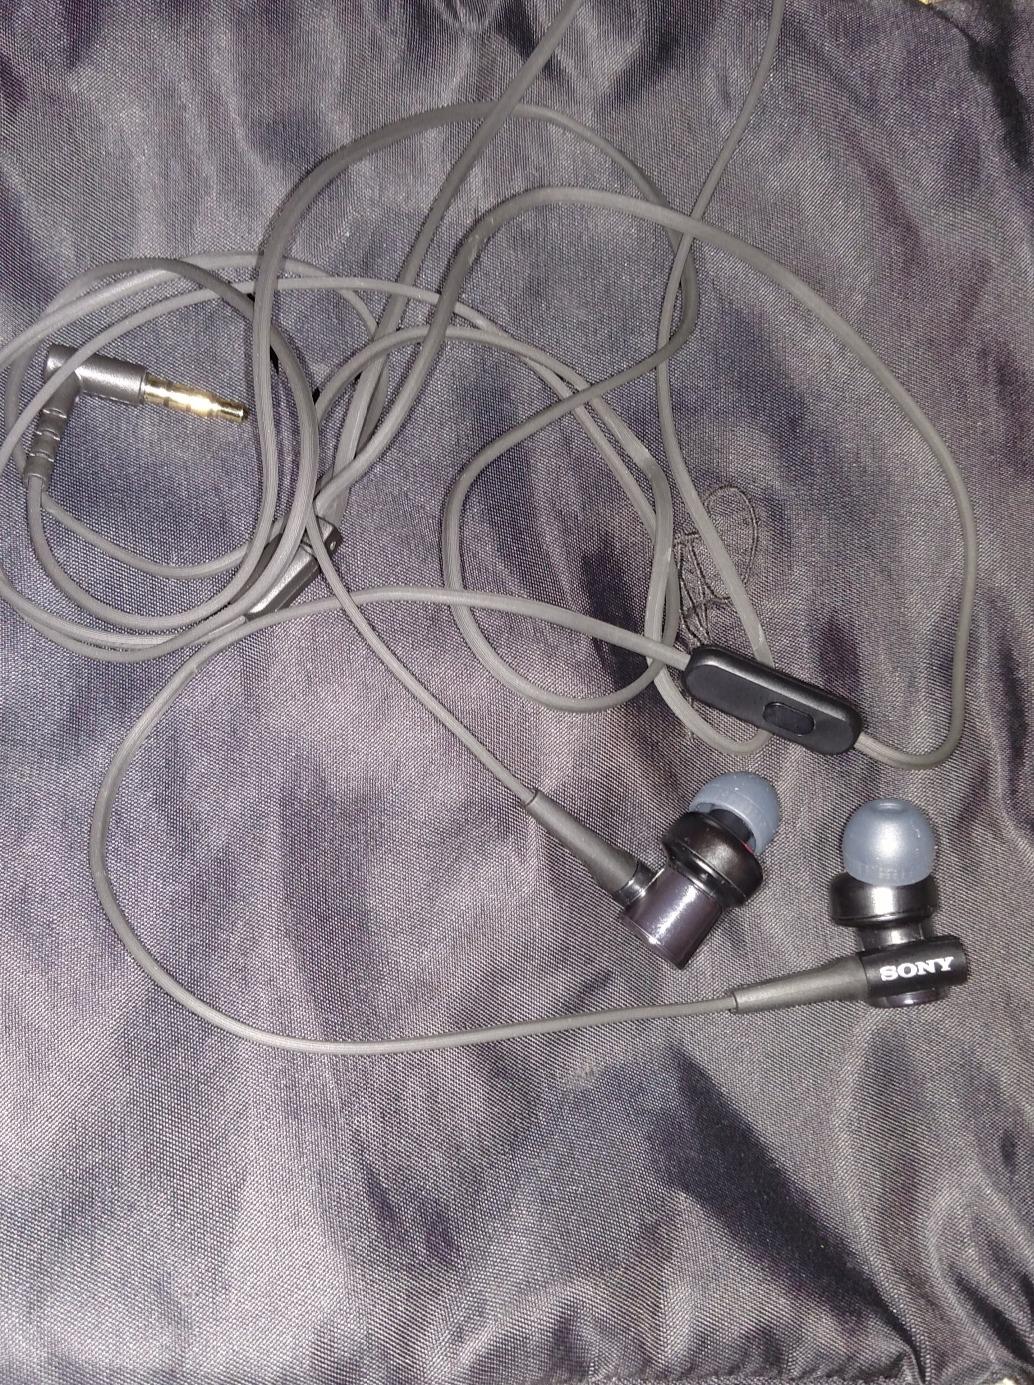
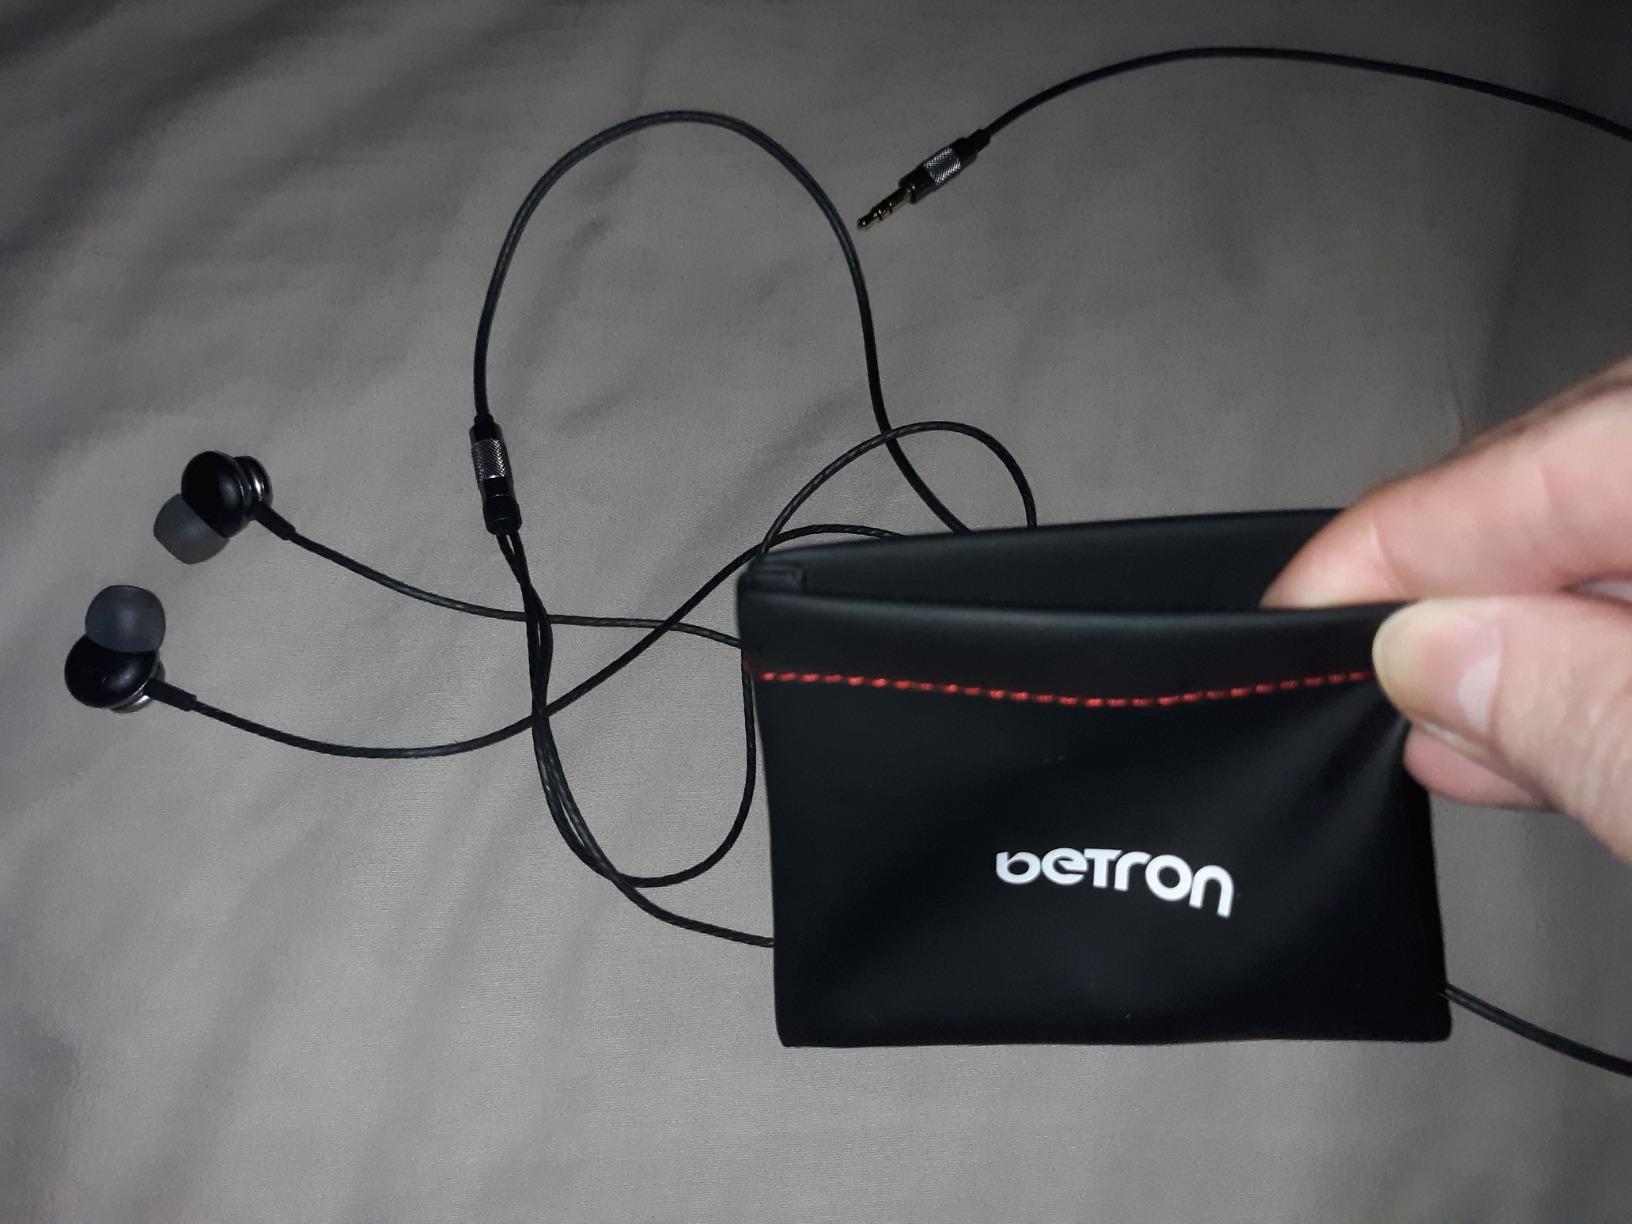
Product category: headphones
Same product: no